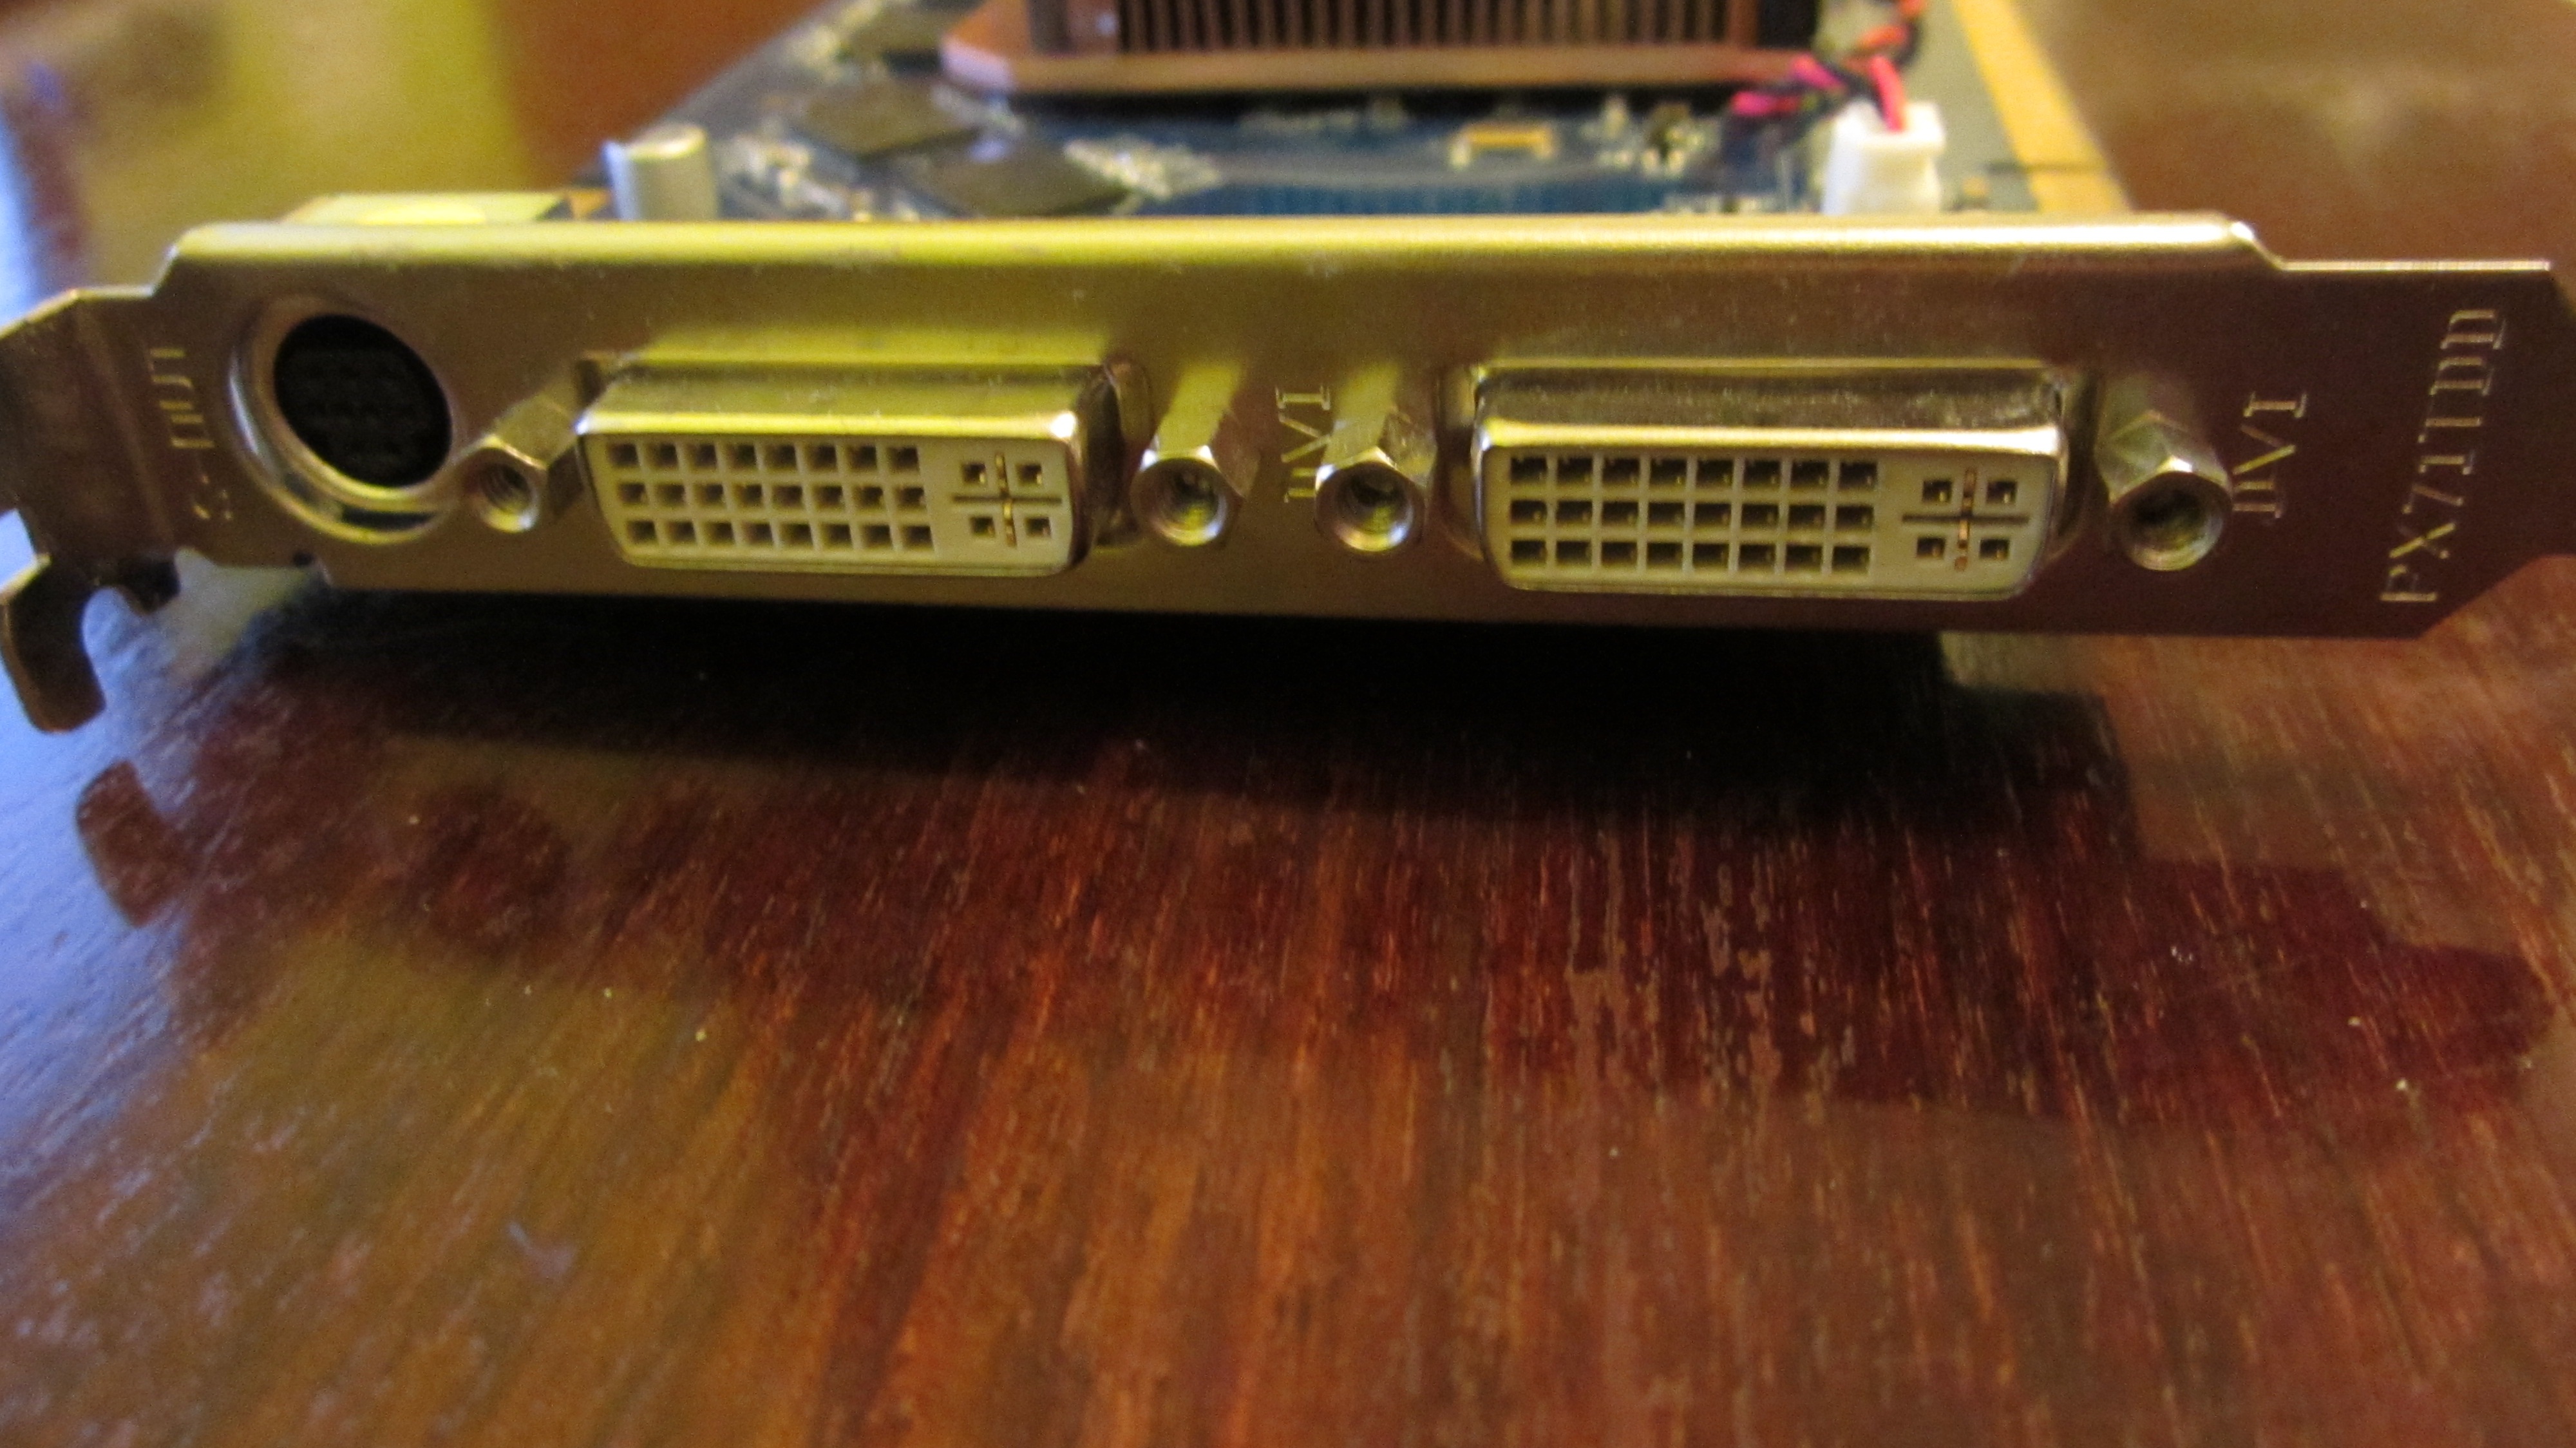
technology, video card, dvi, electronic device, computer hardware, personal computer hardware, io card, nvidia, geforce, gt9600, s video